Ocular melanosis

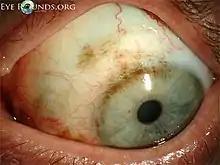
A light brown, patchy appearance of primary acquired melanosis (PAM).

PAM is a potentially cancerous lesion of the conjunctiva, which has a higher risk of transforming into a malignant melanoma in white persons. Nearly 75% of all melanomas that arise from the conjunctiva have been found to have occurred in the setting of PAM. It is different from BCEM because there is a proliferation, or an increase in the number of melanocytes, which is attributed to greater risk of neoplasia formation. However, PAM may occur without atypia, which has no risk of malignant transformation, or with atypia. It is very important to determine at which age the lesion was first noticed because it is more likely to be a benign nevus, or mole, the earlier it is found. It may appear similar to BCEM since the lesion may also be flat, brown or blue-gray, and diffuse throughout the conjunctiva, but it is almost always only found on one eye.